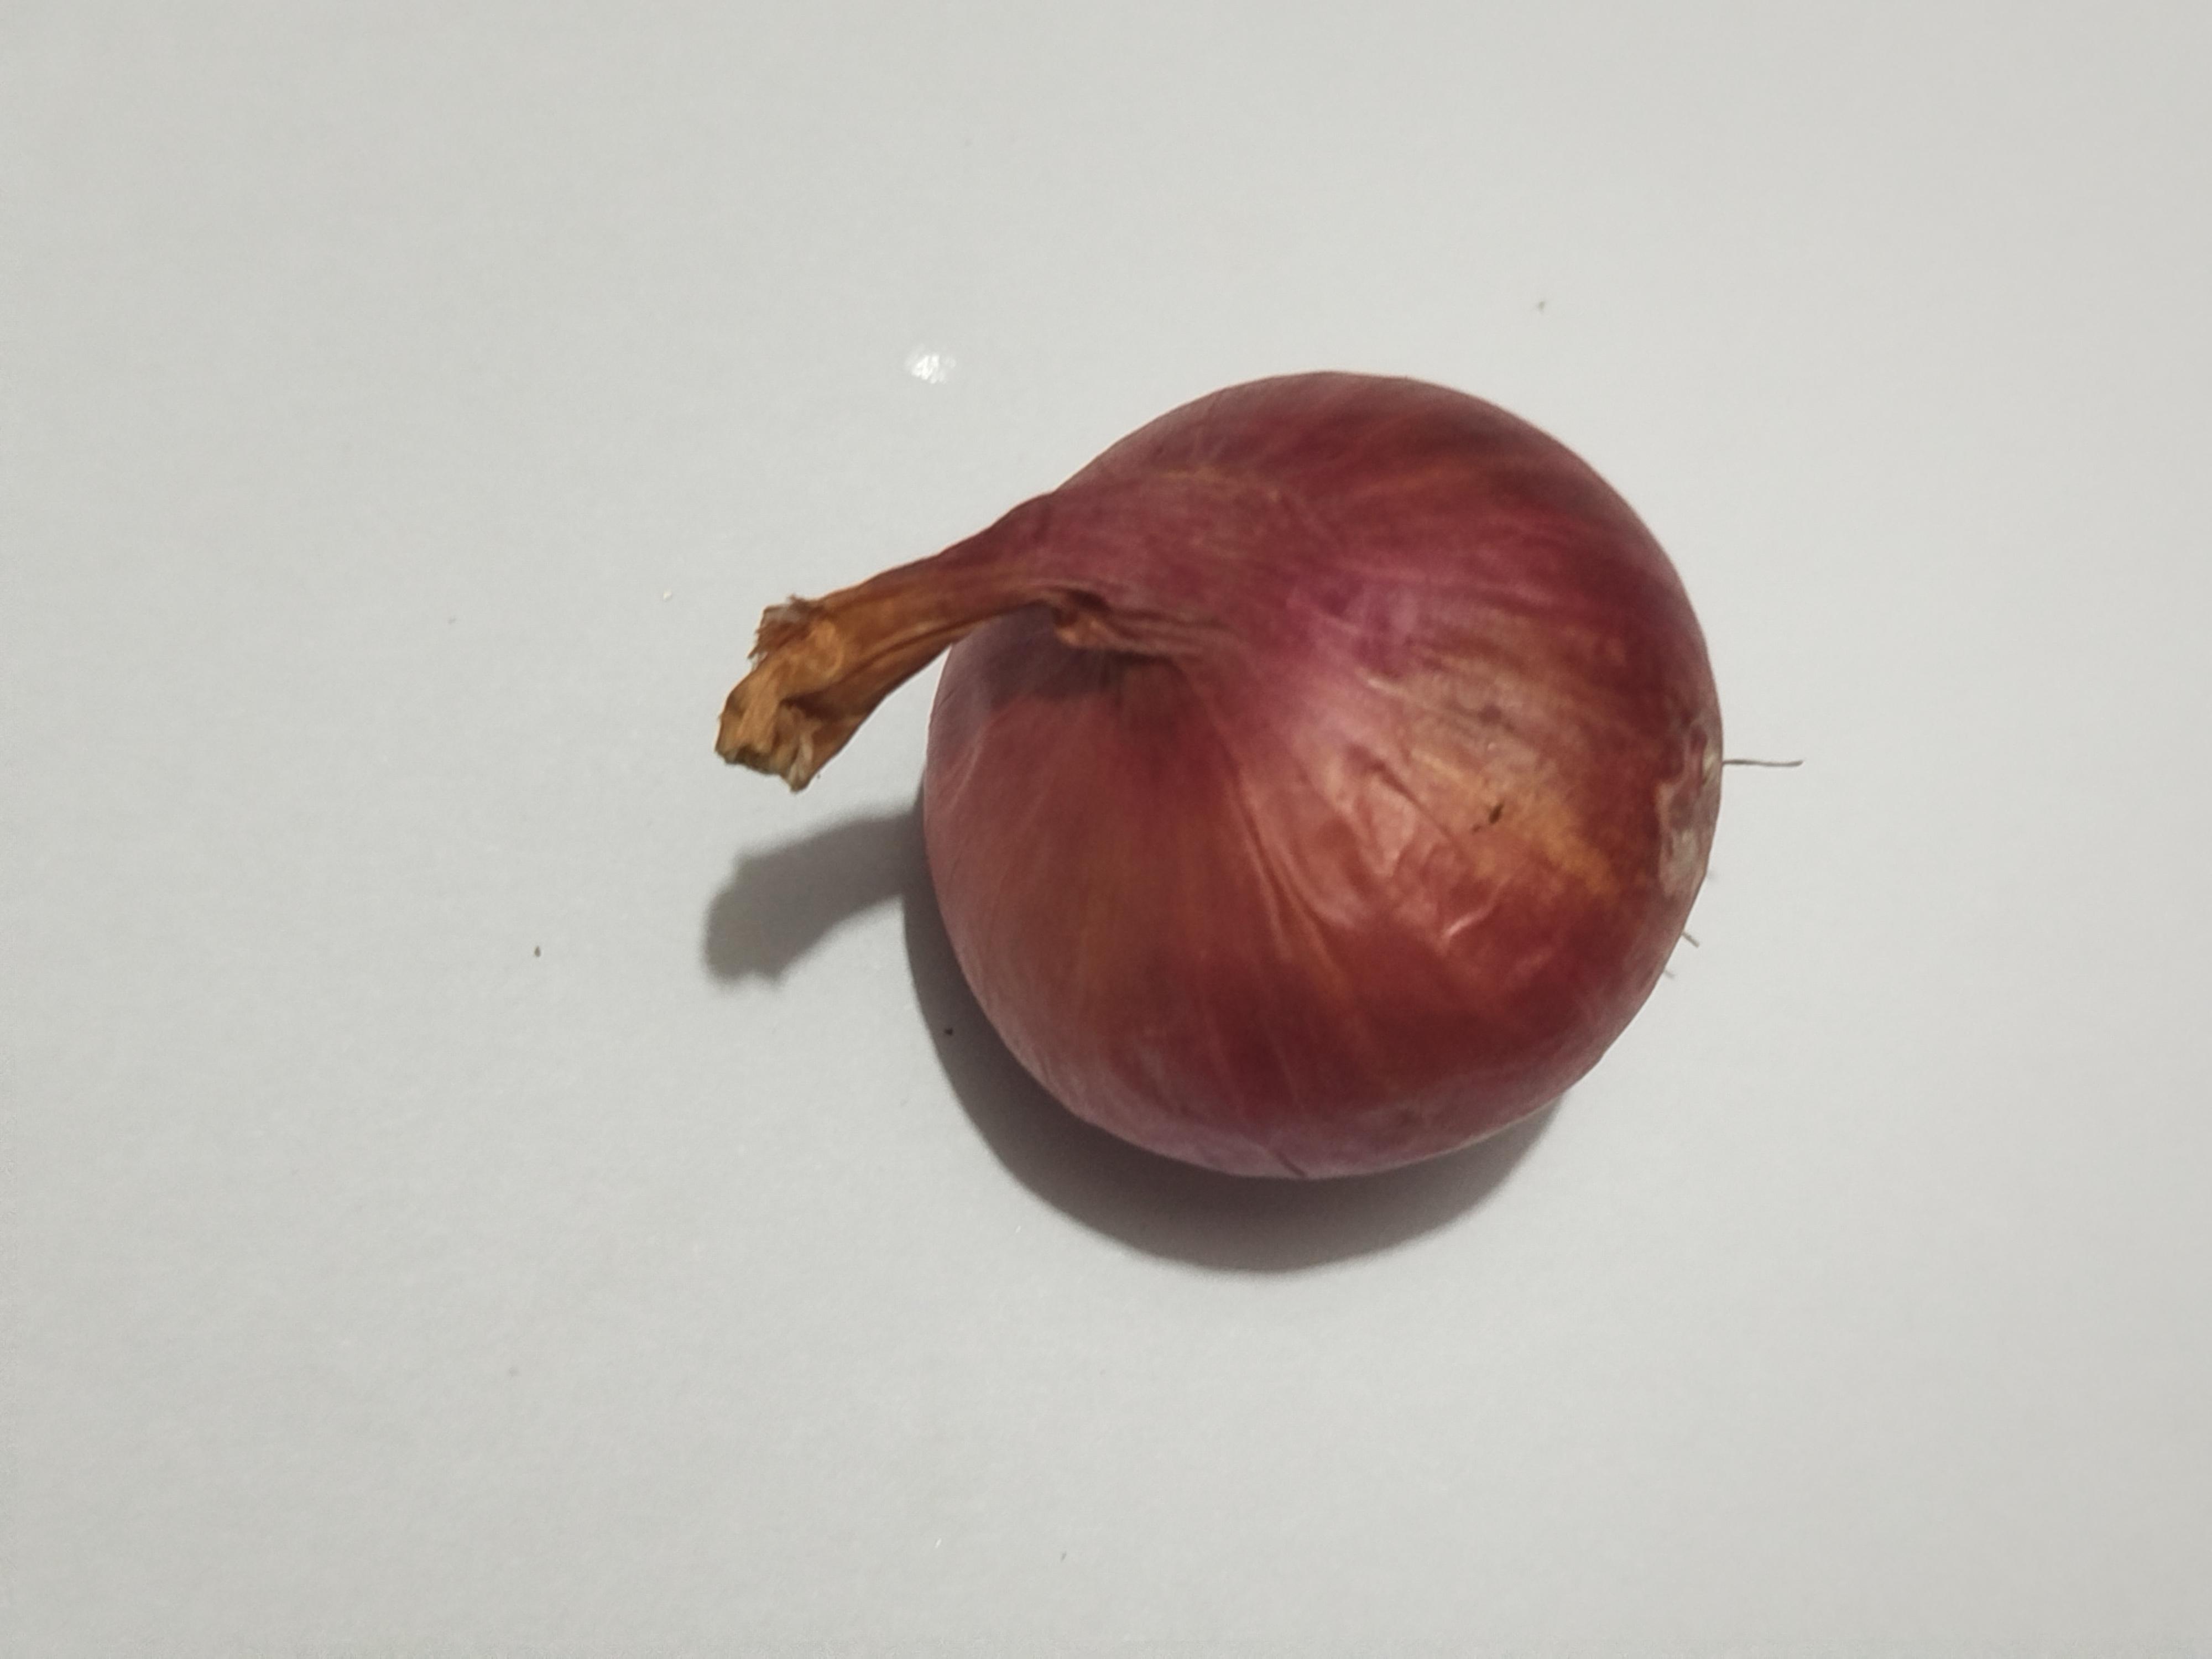
Label: Onion